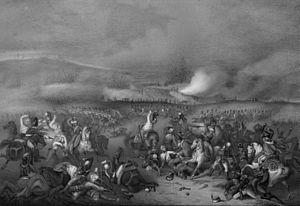
La campagne d'Allemagne et d'Autriche de 1805, aussi appelée campagne d'Autriche de 1805, est l'une des principales campagnes de Napoléon Iᵉʳ et se déroula pendant la guerre de la Troisième Coalition.
La bataille d’Austerlitz, surnommée la « bataille des Trois Empereurs », se déroule le lundi 2 décembre 1805 dans le sud de la Moravie, et plus précisément entre Brünn et Austerlitz. Après neuf heures de combats, la Grande Armée de Napoléon Iᵉʳ, malgré son infériorité numérique, bat les forces de la Troisième Coalition, qui se dissout à la suite de la bataille. Cette coalition réunissait les austro-russes de l’empereur François Iᵉʳ d'Autriche et du Saint Empire et de l'empereur russe Alexandre Iᵉʳ. Le Royaume-Uni, pourtant membre et financeur de la coalition, n'a une nouvelle fois pas souhaité se mesurer à la Grande Armée, et reste, de facto invaincue, ainsi que la seule grande puissance à rester opposée au Premier Empire.